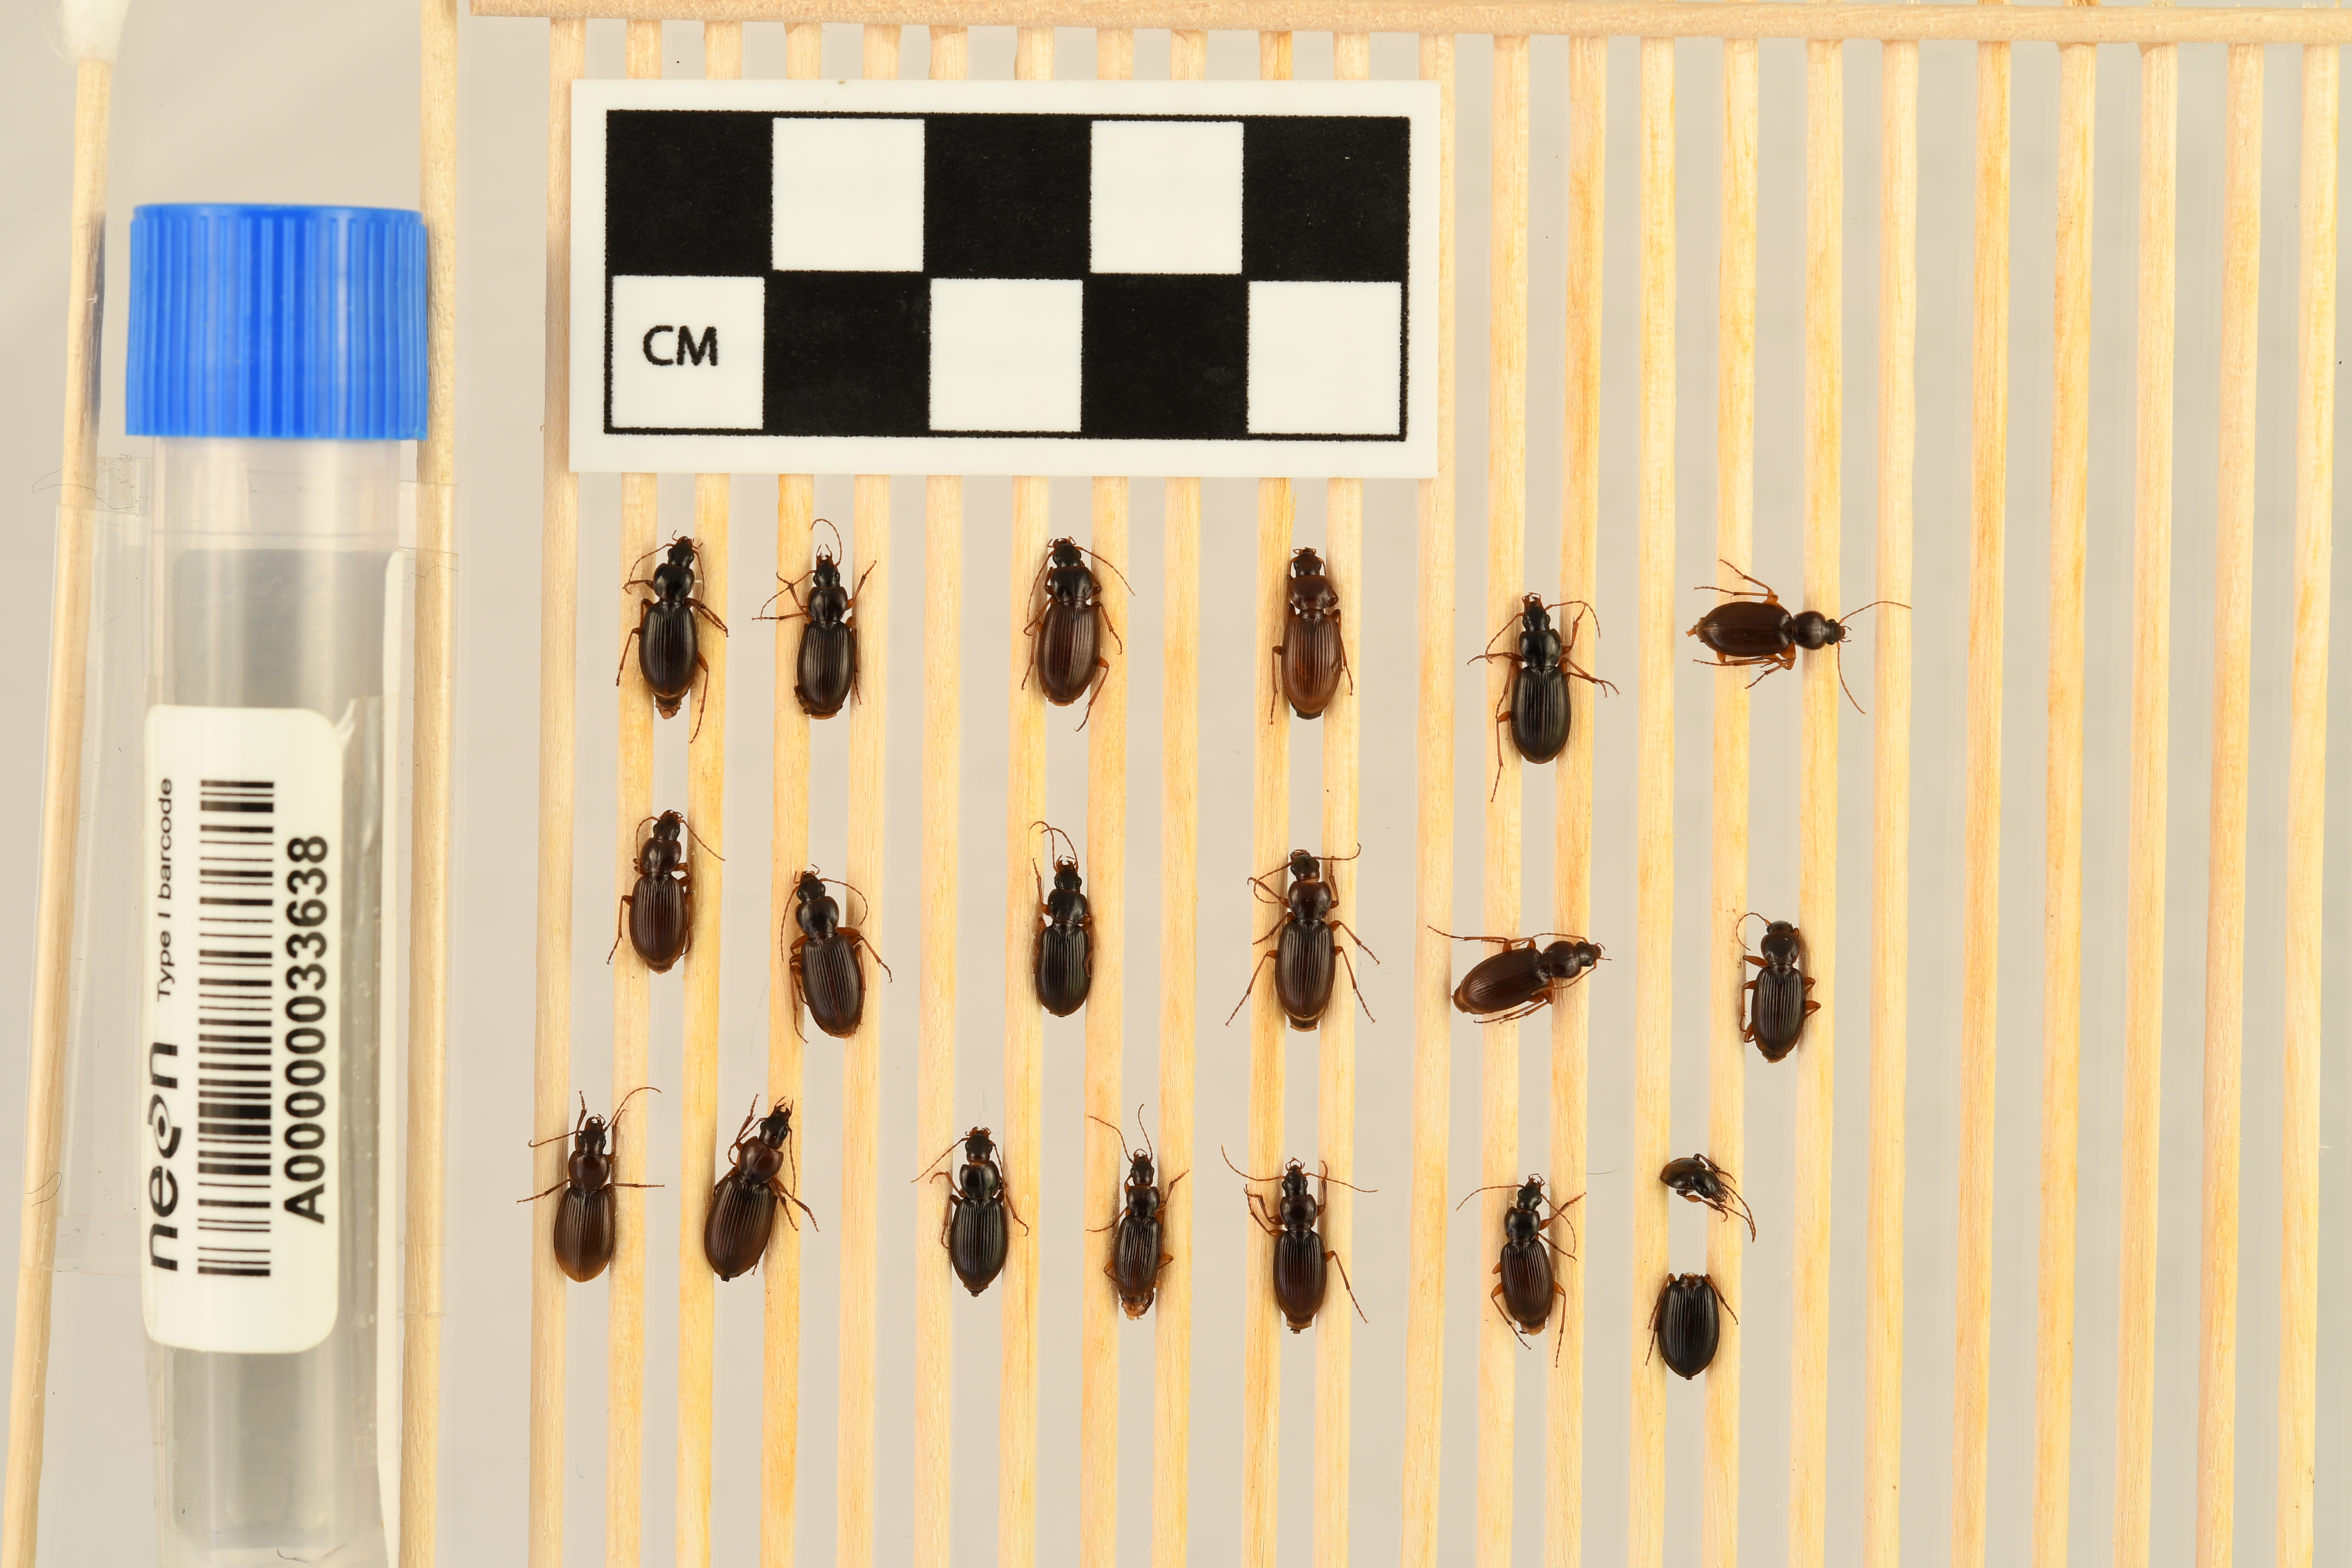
Synuchus impunctatus — Bartlett Experimental Forest NEON, plot BART_080. Beetle 1, ElytraLength: 0.5556 cm (lying flat: Yes)

Synuchus impunctatus — Bartlett Experimental Forest NEON, plot BART_080. Beetle 1, ElytraWidth: 0.2407 cm (lying flat: Yes)

Synuchus impunctatus — Bartlett Experimental Forest NEON, plot BART_080. Beetle 2, ElytraLength: 0.5464 cm (lying flat: Yes)

Synuchus impunctatus — Bartlett Experimental Forest NEON, plot BART_080. Beetle 2, ElytraWidth: 0.2594 cm (lying flat: Yes)

Synuchus impunctatus — Bartlett Experimental Forest NEON, plot BART_080. Beetle 3, ElytraLength: 0.6145 cm (lying flat: Yes)

Synuchus impunctatus — Bartlett Experimental Forest NEON, plot BART_080. Beetle 3, ElytraWidth: 0.2792 cm (lying flat: Yes)

Synuchus impunctatus — Bartlett Experimental Forest NEON, plot BART_080. Beetle 4, ElytraLength: 0.6114 cm (lying flat: Yes)

Synuchus impunctatus — Bartlett Experimental Forest NEON, plot BART_080. Beetle 4, ElytraWidth: 0.2687 cm (lying flat: Yes)

Synuchus impunctatus — Bartlett Experimental Forest NEON, plot BART_080. Beetle 5, ElytraLength: 0.5741 cm (lying flat: Yes)

Synuchus impunctatus — Bartlett Experimental Forest NEON, plot BART_080. Beetle 5, ElytraWidth: 0.2687 cm (lying flat: Yes)

Synuchus impunctatus — Bartlett Experimental Forest NEON, plot BART_080. Beetle 6, ElytraLength: 0.5556 cm (lying flat: Yes)

Synuchus impunctatus — Bartlett Experimental Forest NEON, plot BART_080. Beetle 6, ElytraWidth: 0.2407 cm (lying flat: Yes)

Synuchus impunctatus — Bartlett Experimental Forest NEON, plot BART_080. Beetle 7, ElytraLength: 0.5279 cm (lying flat: Yes)

Synuchus impunctatus — Bartlett Experimental Forest NEON, plot BART_080. Beetle 7, ElytraWidth: 0.2409 cm (lying flat: Yes)

Synuchus impunctatus — Bartlett Experimental Forest NEON, plot BART_080. Beetle 8, ElytraLength: 0.6066 cm (lying flat: Yes)

Synuchus impunctatus — Bartlett Experimental Forest NEON, plot BART_080. Beetle 8, ElytraWidth: 0.2762 cm (lying flat: Yes)

Synuchus impunctatus — Bartlett Experimental Forest NEON, plot BART_080. Beetle 9, ElytraLength: 0.5466 cm (lying flat: Yes)

Synuchus impunctatus — Bartlett Experimental Forest NEON, plot BART_080. Beetle 9, ElytraWidth: 0.2502 cm (lying flat: Yes)

Synuchus impunctatus — Bartlett Experimental Forest NEON, plot BART_080. Beetle 10, ElytraLength: 0.5929 cm (lying flat: Yes)

Synuchus impunctatus — Bartlett Experimental Forest NEON, plot BART_080. Beetle 10, ElytraWidth: 0.2692 cm (lying flat: Yes)

Synuchus impunctatus — Bartlett Experimental Forest NEON, plot BART_080. Beetle 11, ElytraWidth: 0.2404 cm (lying flat: Yes)

Synuchus impunctatus — Bartlett Experimental Forest NEON, plot BART_080. Beetle 11, ElytraLength: 0.5485 cm (lying flat: Yes)

Synuchus impunctatus — Bartlett Experimental Forest NEON, plot BART_080. Beetle 12, ElytraLength: 0.5281 cm (lying flat: Yes)

Synuchus impunctatus — Bartlett Experimental Forest NEON, plot BART_080. Beetle 12, ElytraWidth: 0.2502 cm (lying flat: Yes)

Synuchus impunctatus — Bartlett Experimental Forest NEON, plot BART_080. Beetle 13, ElytraLength: 0.586 cm (lying flat: Yes)

Synuchus impunctatus — Bartlett Experimental Forest NEON, plot BART_080. Beetle 13, ElytraWidth: 0.2692 cm (lying flat: Yes)

Synuchus impunctatus — Bartlett Experimental Forest NEON, plot BART_080. Beetle 14, ElytraLength: 0.5953 cm (lying flat: Yes)

Synuchus impunctatus — Bartlett Experimental Forest NEON, plot BART_080. Beetle 14, ElytraWidth: 0.29 cm (lying flat: Yes)

Synuchus impunctatus — Bartlett Experimental Forest NEON, plot BART_080. Beetle 15, ElytraLength: 0.5466 cm (lying flat: Yes)

Synuchus impunctatus — Bartlett Experimental Forest NEON, plot BART_080. Beetle 15, ElytraWidth: 0.2502 cm (lying flat: Yes)

Synuchus impunctatus — Bartlett Experimental Forest NEON, plot BART_080. Beetle 16, ElytraWidth: 0.1964 cm (lying flat: Yes)

Synuchus impunctatus — Bartlett Experimental Forest NEON, plot BART_080. Beetle 16, ElytraLength: 0.4939 cm (lying flat: Yes)

Synuchus impunctatus — Bartlett Experimental Forest NEON, plot BART_080. Beetle 17, ElytraWidth: 0.25 cm (lying flat: Yes)

Synuchus impunctatus — Bartlett Experimental Forest NEON, plot BART_080. Beetle 17, ElytraLength: 0.5278 cm (lying flat: Yes)

Synuchus impunctatus — Bartlett Experimental Forest NEON, plot BART_080. Beetle 18, ElytraLength: 0.4858 cm (lying flat: Yes)

Synuchus impunctatus — Bartlett Experimental Forest NEON, plot BART_080. Beetle 18, ElytraWidth: 0.2452 cm (lying flat: Yes)

Synuchus impunctatus — Bartlett Experimental Forest NEON, plot BART_080. Beetle 19, ElytraLength: 0.5651 cm (lying flat: Yes)

Synuchus impunctatus — Bartlett Experimental Forest NEON, plot BART_080. Beetle 19, ElytraWidth: 0.2685 cm (lying flat: Yes)

Synuchus impunctatus — Bartlett Experimental Forest NEON, plot BART_080. Beetle 1, ElytraLength: 0.5345 cm (lying flat: Yes)

Synuchus impunctatus — Bartlett Experimental Forest NEON, plot BART_080. Beetle 1, ElytraWidth: 0.2415 cm (lying flat: Yes)

Synuchus impunctatus — Bartlett Experimental Forest NEON, plot BART_080. Beetle 2, ElytraLength: 0.5 cm (lying flat: Yes)

Synuchus impunctatus — Bartlett Experimental Forest NEON, plot BART_080. Beetle 2, ElytraWidth: 0.2329 cm (lying flat: Yes)

Synuchus impunctatus — Bartlett Experimental Forest NEON, plot BART_080. Beetle 3, ElytraLength: 0.5635 cm (lying flat: No)

Synuchus impunctatus — Bartlett Experimental Forest NEON, plot BART_080. Beetle 3, ElytraWidth: 0.277 cm (lying flat: No)

Synuchus impunctatus — Bartlett Experimental Forest NEON, plot BART_080. Beetle 4, ElytraLength: 0.5776 cm (lying flat: Yes)

Synuchus impunctatus — Bartlett Experimental Forest NEON, plot BART_080. Beetle 4, ElytraWidth: 0.2758 cm (lying flat: Yes)

Synuchus impunctatus — Bartlett Experimental Forest NEON, plot BART_080. Beetle 5, ElytraLength: 0.5345 cm (lying flat: Yes)

Synuchus impunctatus — Bartlett Experimental Forest NEON, plot BART_080. Beetle 5, ElytraWidth: 0.25 cm (lying flat: Yes)

Synuchus impunctatus — Bartlett Experimental Forest NEON, plot BART_080. Beetle 6, ElytraLength: 0.5516 cm (lying flat: Yes)

Synuchus impunctatus — Bartlett Experimental Forest NEON, plot BART_080. Beetle 6, ElytraWidth: 0.2413 cm (lying flat: Yes)

Synuchus impunctatus — Bartlett Experimental Forest NEON, plot BART_080. Beetle 7, ElytraLength: 0.5258 cm (lying flat: Yes)

Synuchus impunctatus — Bartlett Experimental Forest NEON, plot BART_080. Beetle 7, ElytraWidth: 0.2586 cm (lying flat: Yes)

Synuchus impunctatus — Bartlett Experimental Forest NEON, plot BART_080. Beetle 8, ElytraLength: 0.5498 cm (lying flat: Yes)

Synuchus impunctatus — Bartlett Experimental Forest NEON, plot BART_080. Beetle 8, ElytraWidth: 0.2676 cm (lying flat: Yes)

Synuchus impunctatus — Bartlett Experimental Forest NEON, plot BART_080. Beetle 9, ElytraLength: 0.5086 cm (lying flat: Yes)

Synuchus impunctatus — Bartlett Experimental Forest NEON, plot BART_080. Beetle 9, ElytraWidth: 0.2501 cm (lying flat: Yes)

Synuchus impunctatus — Bartlett Experimental Forest NEON, plot BART_080. Beetle 10, ElytraLength: 0.5691 cm (lying flat: Yes)

Synuchus impunctatus — Bartlett Experimental Forest NEON, plot BART_080. Beetle 10, ElytraWidth: 0.2501 cm (lying flat: Yes)

Synuchus impunctatus — Bartlett Experimental Forest NEON, plot BART_080. Beetle 11, ElytraWidth: 0.2241 cm (lying flat: Yes)

Synuchus impunctatus — Bartlett Experimental Forest NEON, plot BART_080. Beetle 11, ElytraLength: 0.5186 cm (lying flat: Yes)

Synuchus impunctatus — Bartlett Experimental Forest NEON, plot BART_080. Beetle 12, ElytraLength: 0.4662 cm (lying flat: Yes)

Synuchus impunctatus — Bartlett Experimental Forest NEON, plot BART_080. Beetle 12, ElytraWidth: 0.2334 cm (lying flat: Yes)

Synuchus impunctatus — Bartlett Experimental Forest NEON, plot BART_080. Beetle 13, ElytraLength: 0.5355 cm (lying flat: No)

Synuchus impunctatus — Bartlett Experimental Forest NEON, plot BART_080. Beetle 13, ElytraWidth: 0.2678 cm (lying flat: No)